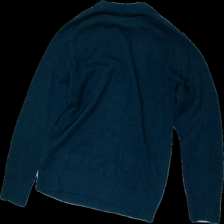
View: back
Type: Sweater
Category: Unisex
Brand: H&M
Colors: Turquoise
Material: 47% acrylic, 27% polyamide, 26% wool
Cut: Regular, C-collar
Size: S
Season: All
Price range: 50-100
Recommended usage: Reuse
Description: plain knitted unisex sweater